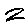
Label: 2